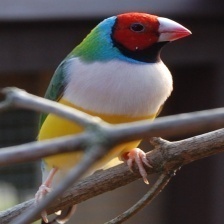
Species: GOULDIAN FINCH
Scientific name: ERYTHRURA GOULDIAE
ImageNet parent category: house_finch